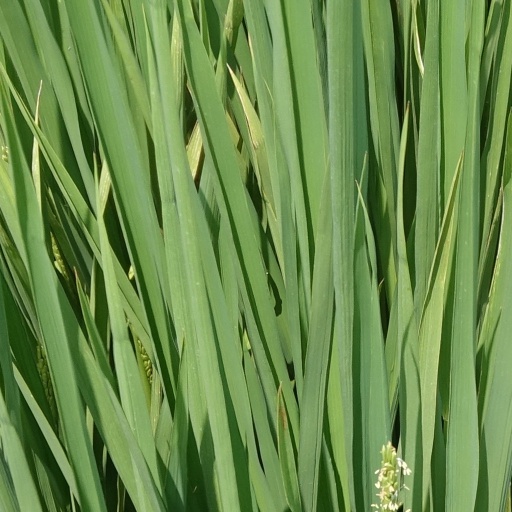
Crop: rice